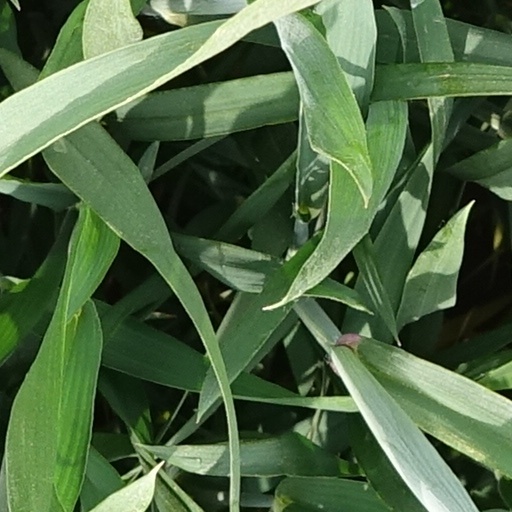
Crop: wheat